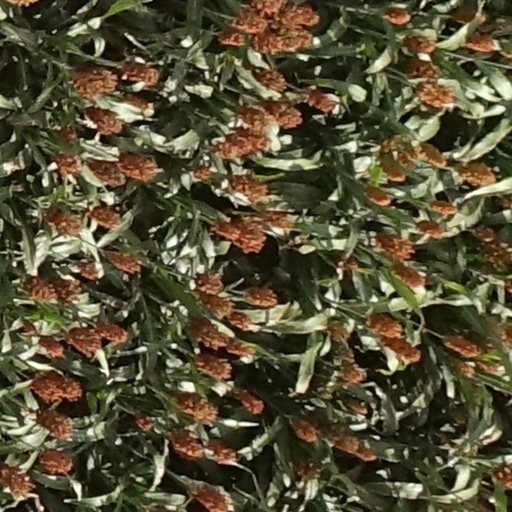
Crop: sorghum